54 Columns

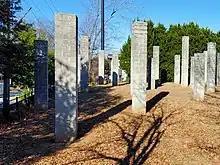
Typical Columns

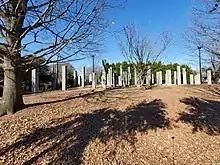
Street View of 54 Columns

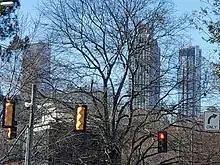
Atlanta Skyline Seen From 54 Columns

Sol LeWitt (Sept. 9, 1928 – April 8, 2007) is regarded as a pioneer in the movements of both minimal art and conceptual art. LeWitt often integrated art and architecture in his work. 54 Columns is an example of this combination. The installation loosely mirrors the Atlanta skyline which is visible from the site. The use of concrete (an industrial material) by LeWitt is a recognition of and a reflection of the artwork's urban setting. Several private donors assisted by the High Museum of Art made this gift to the people of Fulton County possible. At the time of installation, Gregor Turk, Fulton County's public art coordinator called LeWitt's abstract representation “simultaneously lowbrow and highbrow.”